Gibraltar National Day

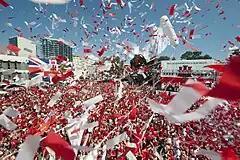
2013 National Day celebrations held at Grand Casemates Square

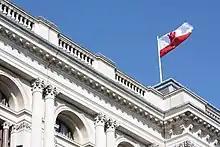
Flag of Gibraltar flying over the Foreign and Commonwealth Office in London during the 2013 National Day

Gibraltar National Day, celebrated annually on 10 September, is the official national day of the British overseas territory of Gibraltar. The day commemorates Gibraltar's first sovereignty referendum of 1967, in which Gibraltarian voters were asked whether they wished to either pass under Spanish sovereignty, or remain under British sovereignty, with institutions of self-government.